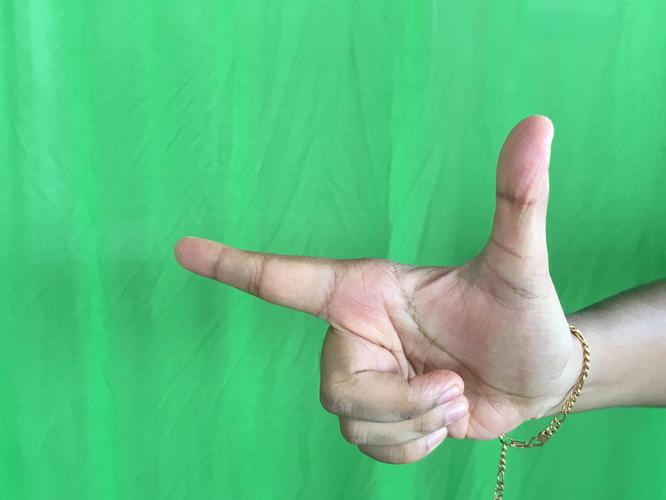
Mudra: Chandrakala
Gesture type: single_hand